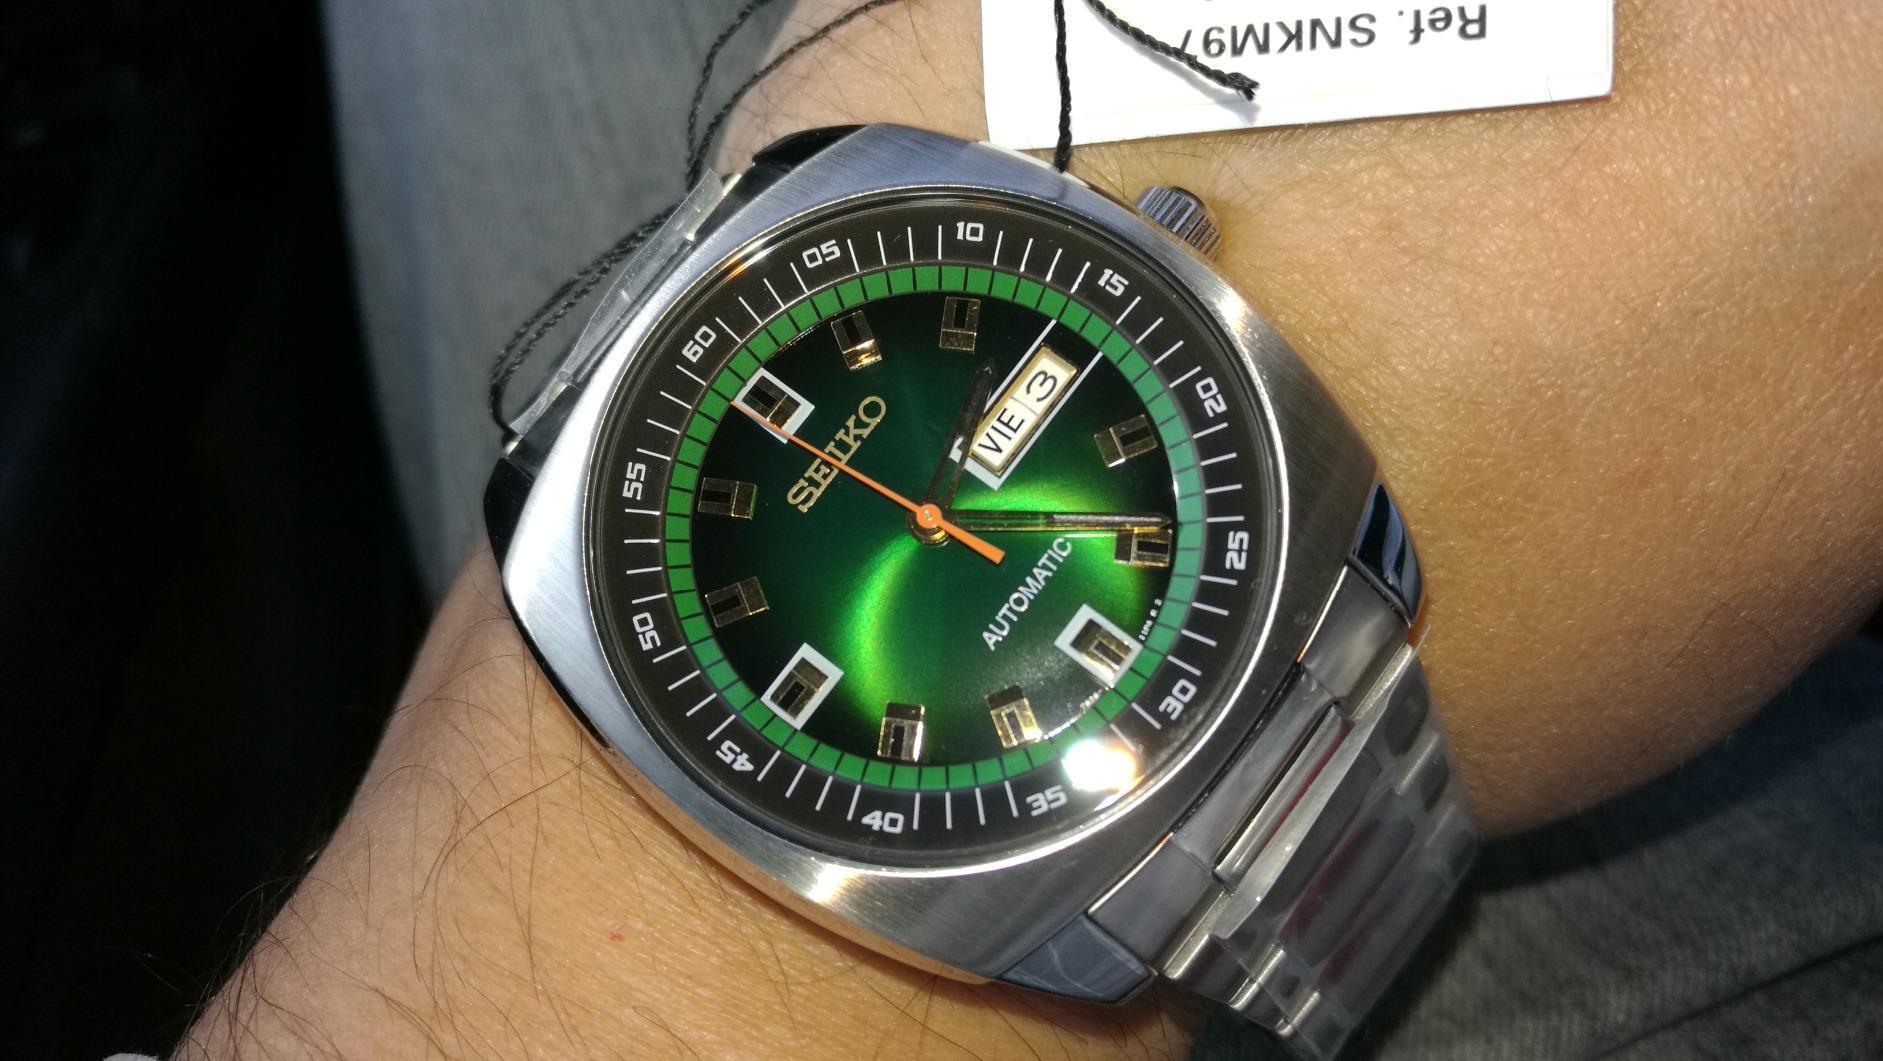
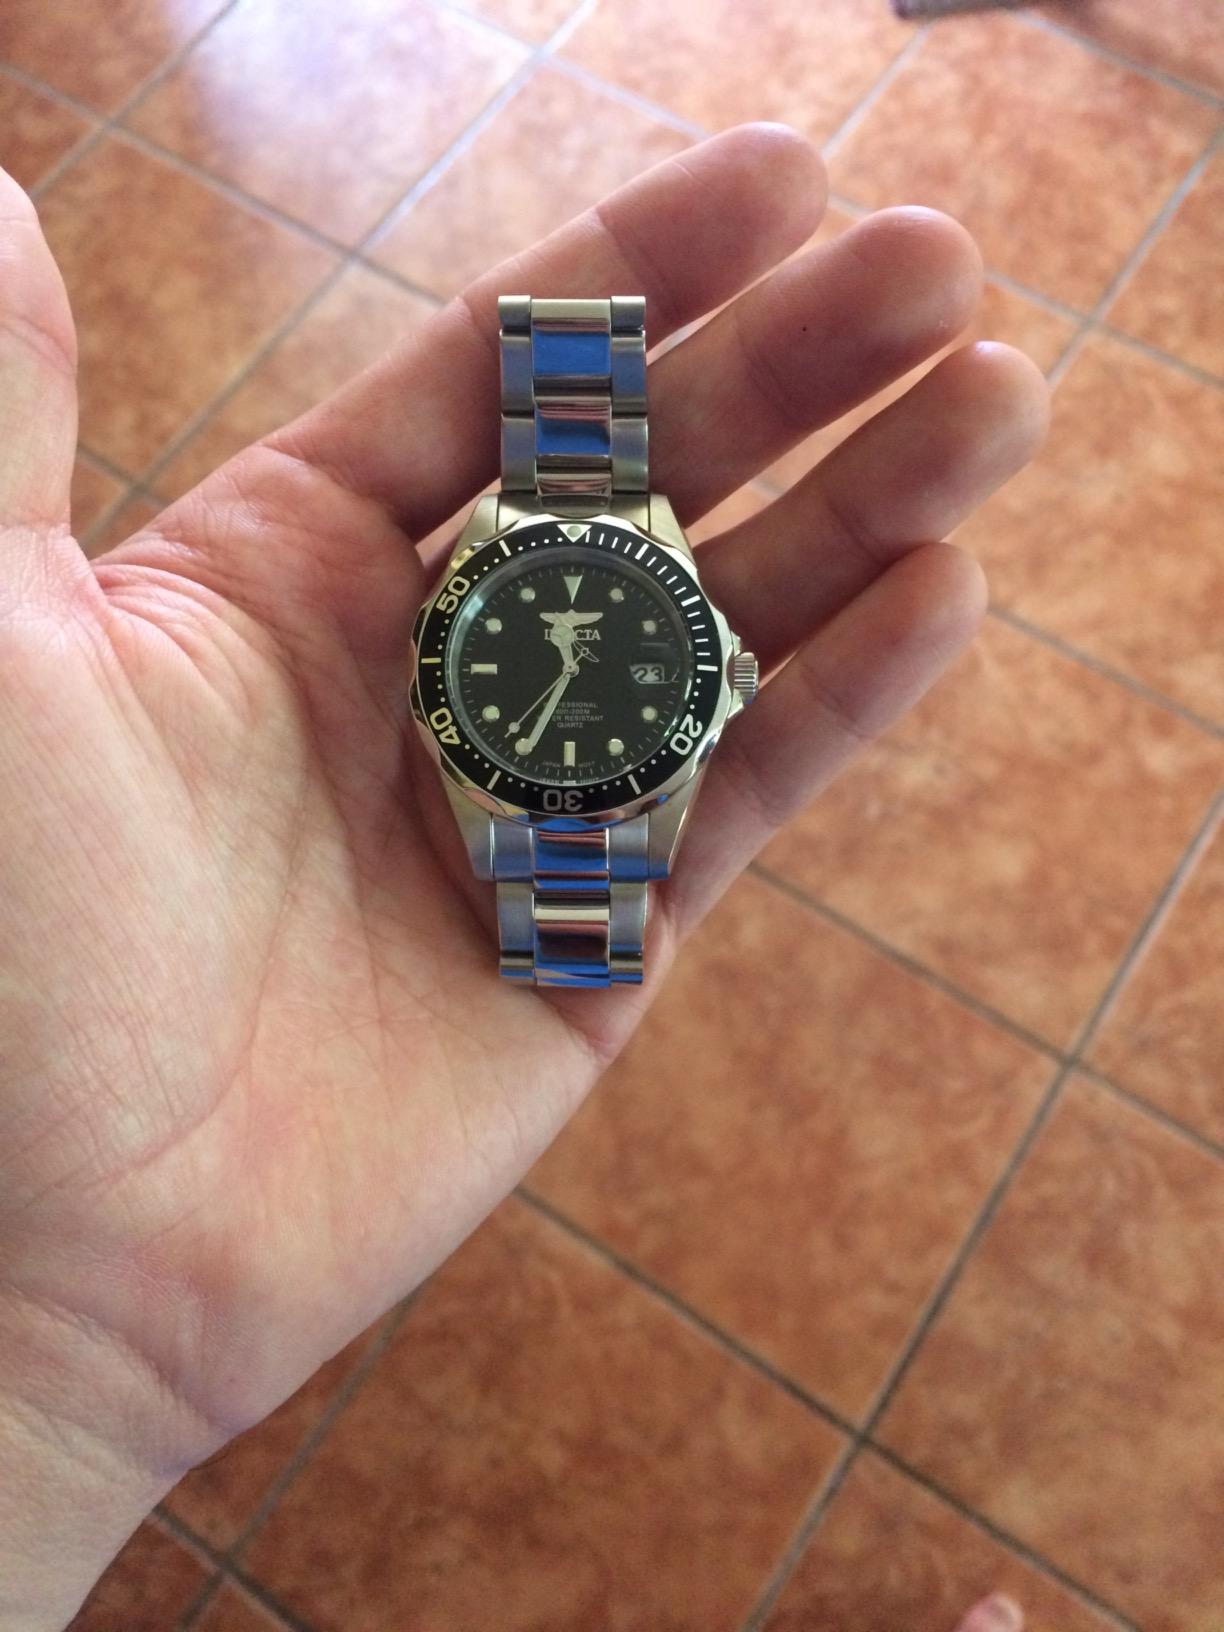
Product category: accessories_watch
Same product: no